Salisbury Court (Rose Bay)

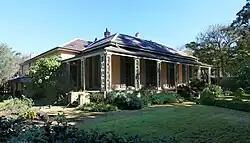
A restored Salisbury Court, or Rose Bay Cottage, pictured in 2010.

Salisbury Court is a heritage-listed former apartment building, residence, homestead, kitchen garden and garden and now residence at 1-7 Salisbury Road, Rose Bay in Sydney, Australia. The original cottage was designed by John Verge and built from 1834 to 1915. It is also known as Rose Bay Lodge; Rose Bay Cottage. The property is privately owned. It was added to the New South Wales State Heritage Register on 2 April 1999. "Rose Bay Lodge" (originally known as "Rose Bay Cottage") contains the oldest surviving house in the Municipality of Woollahra.